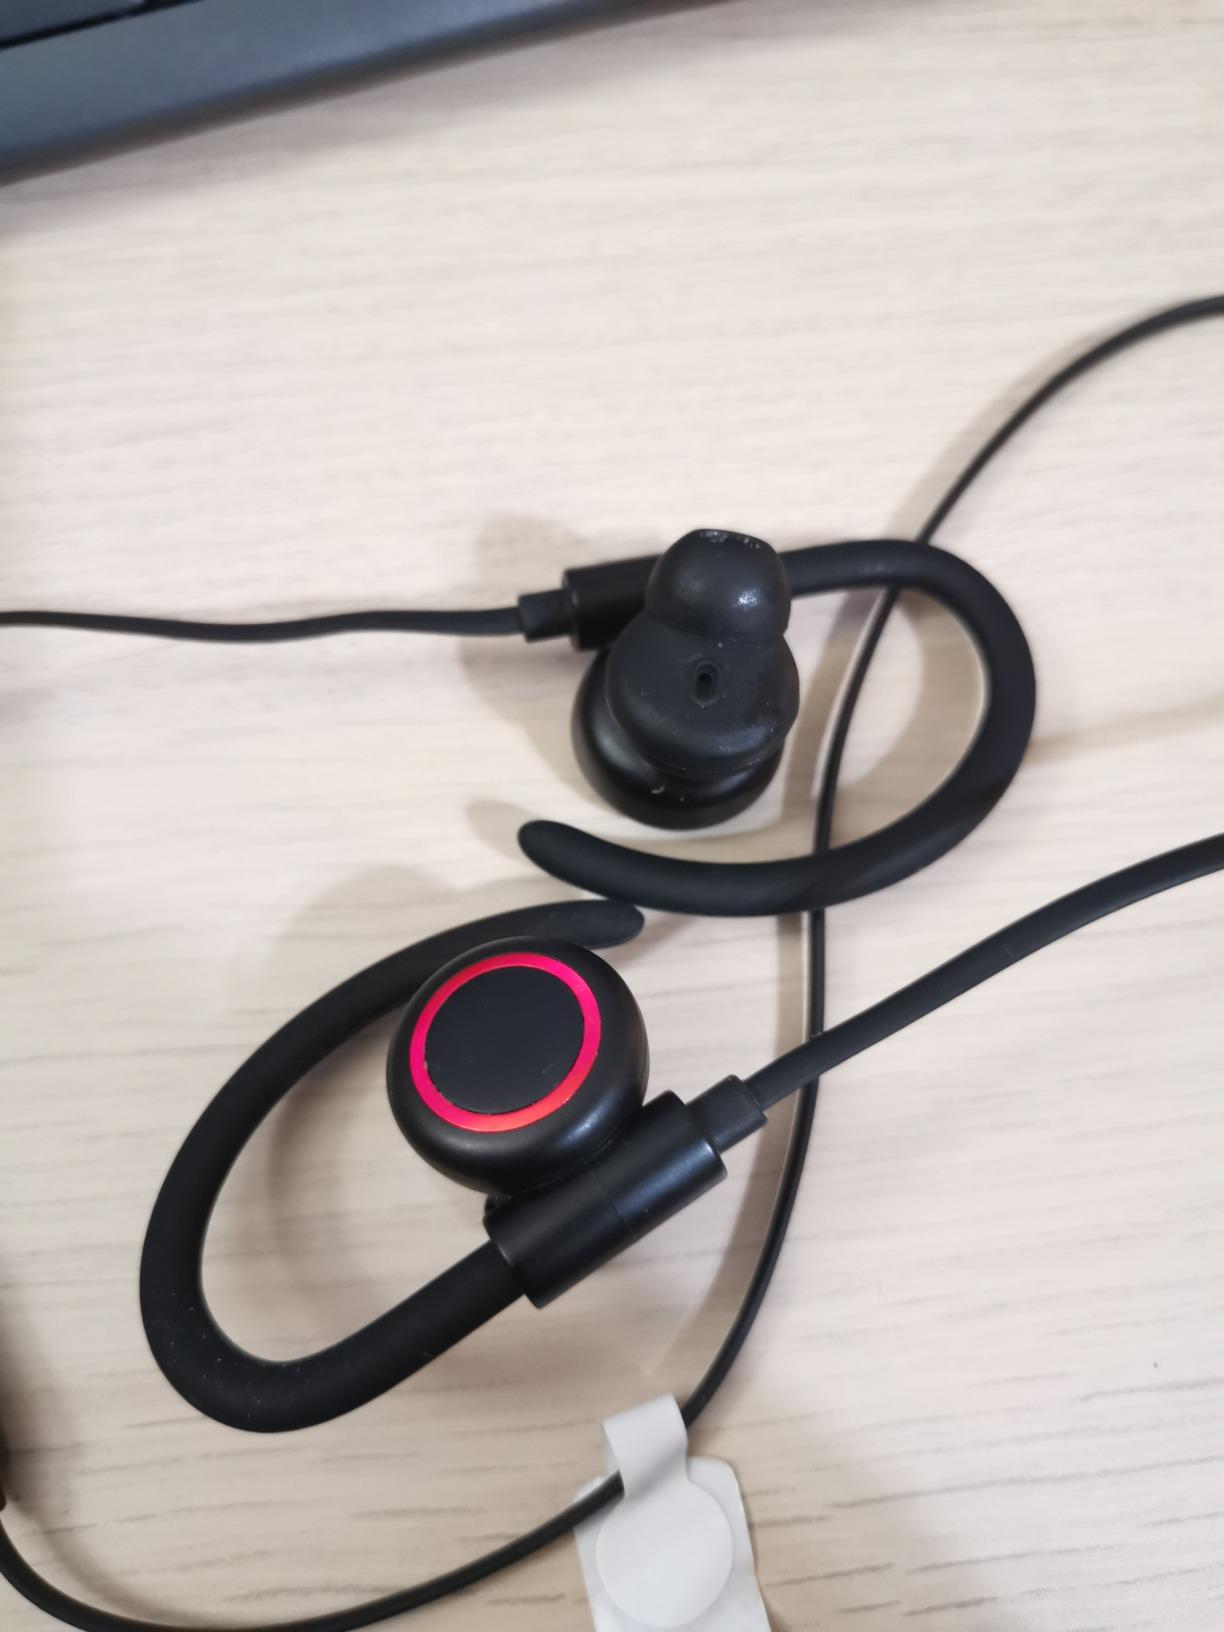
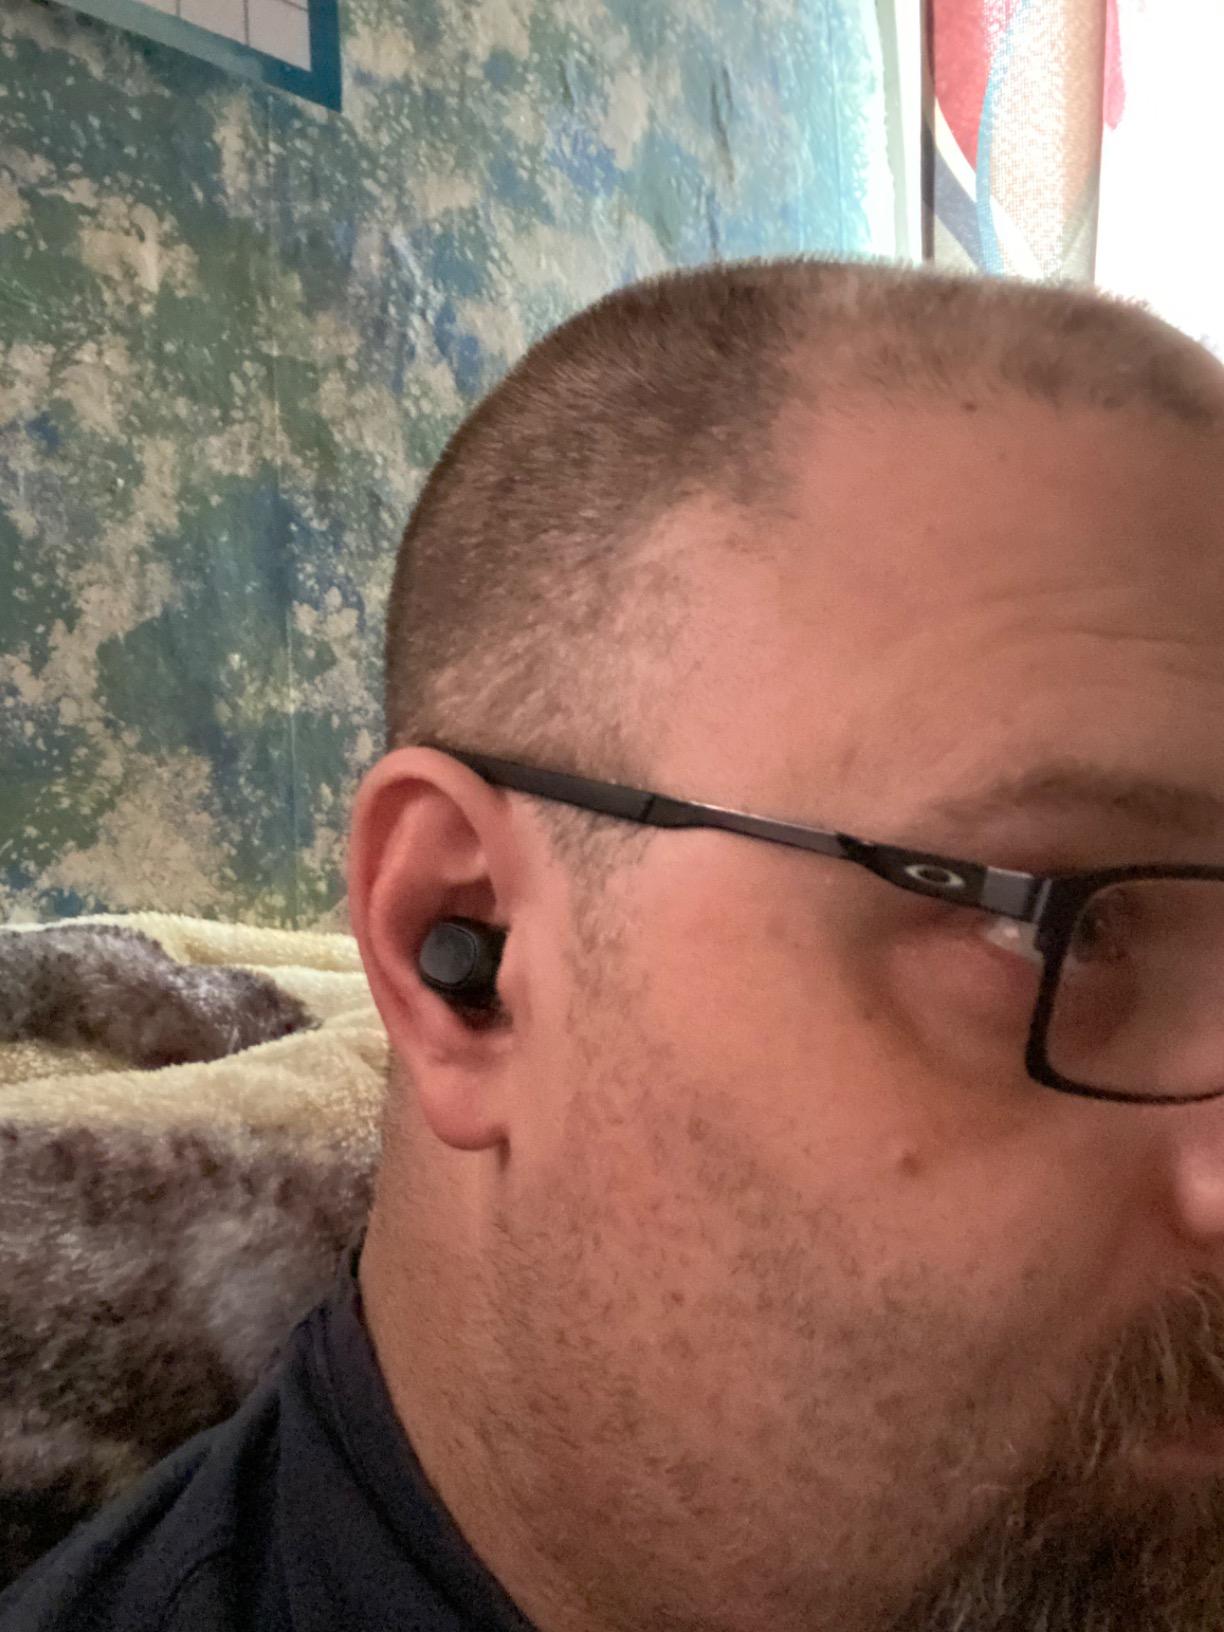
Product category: earbuds
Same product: no